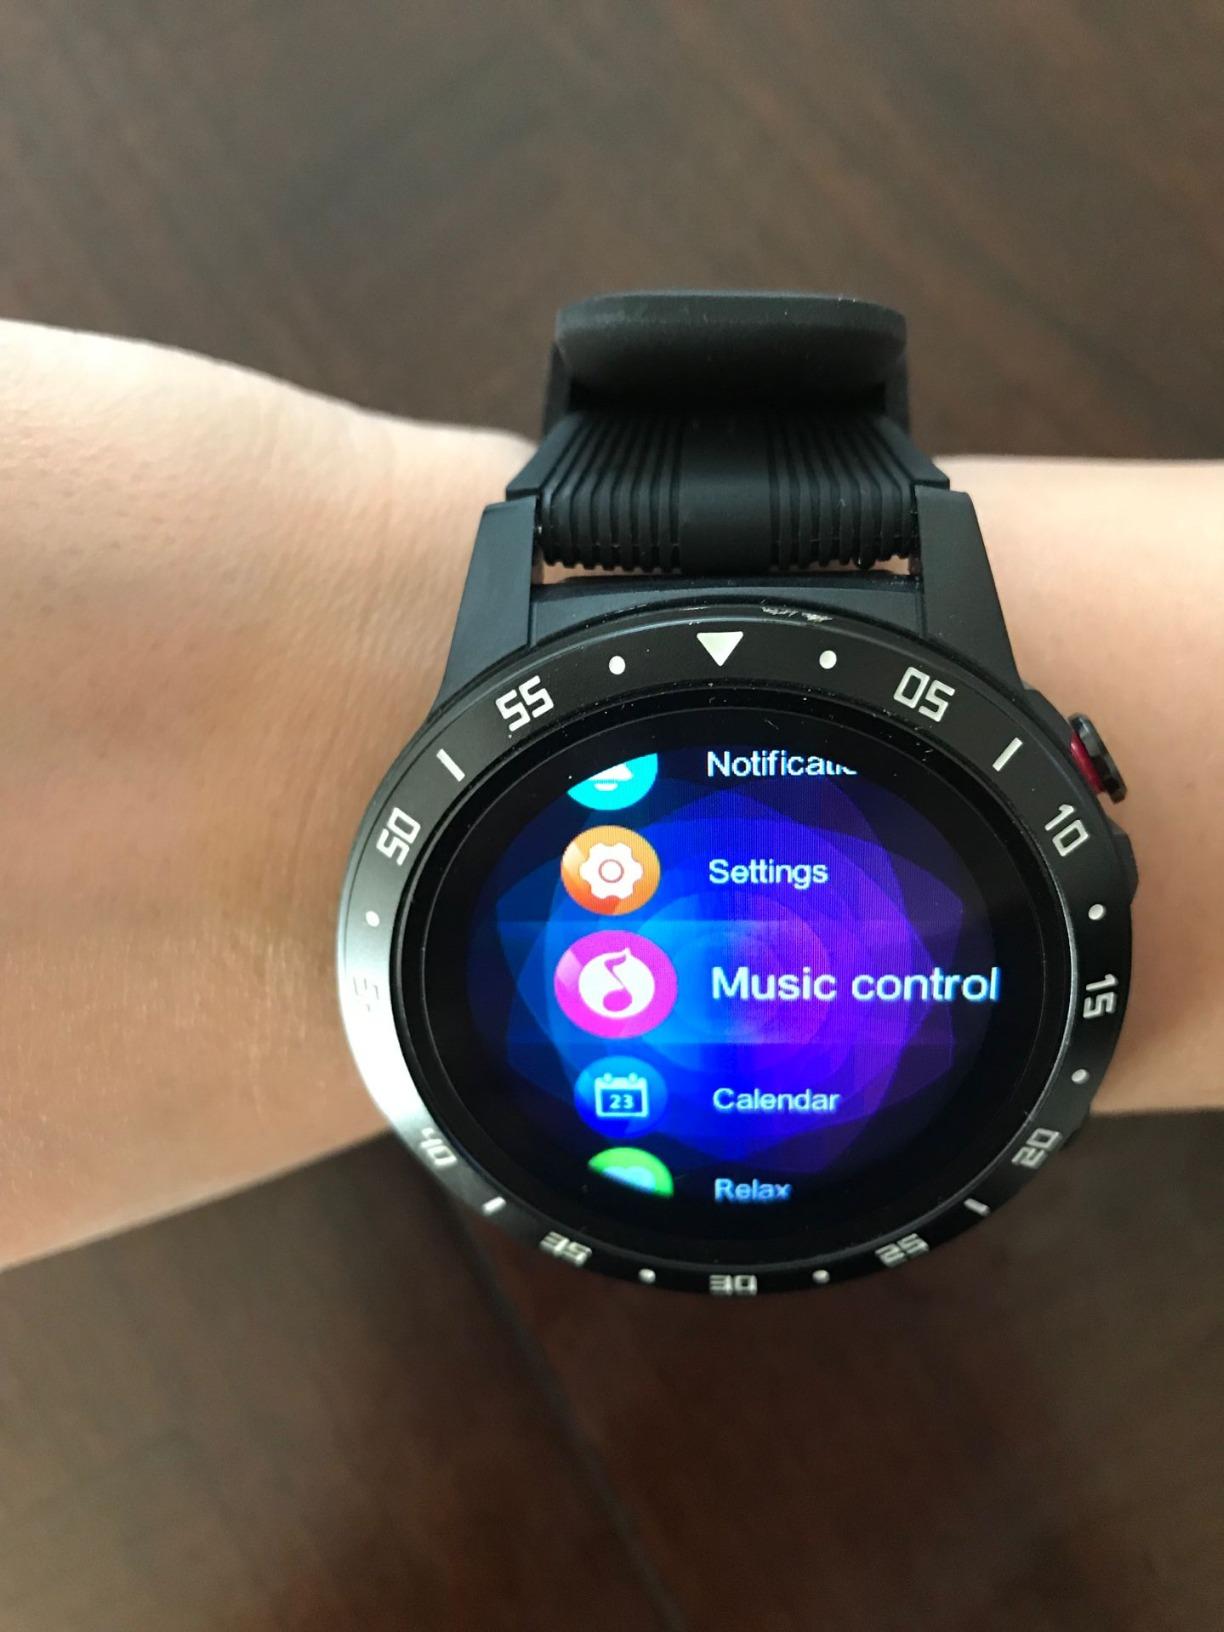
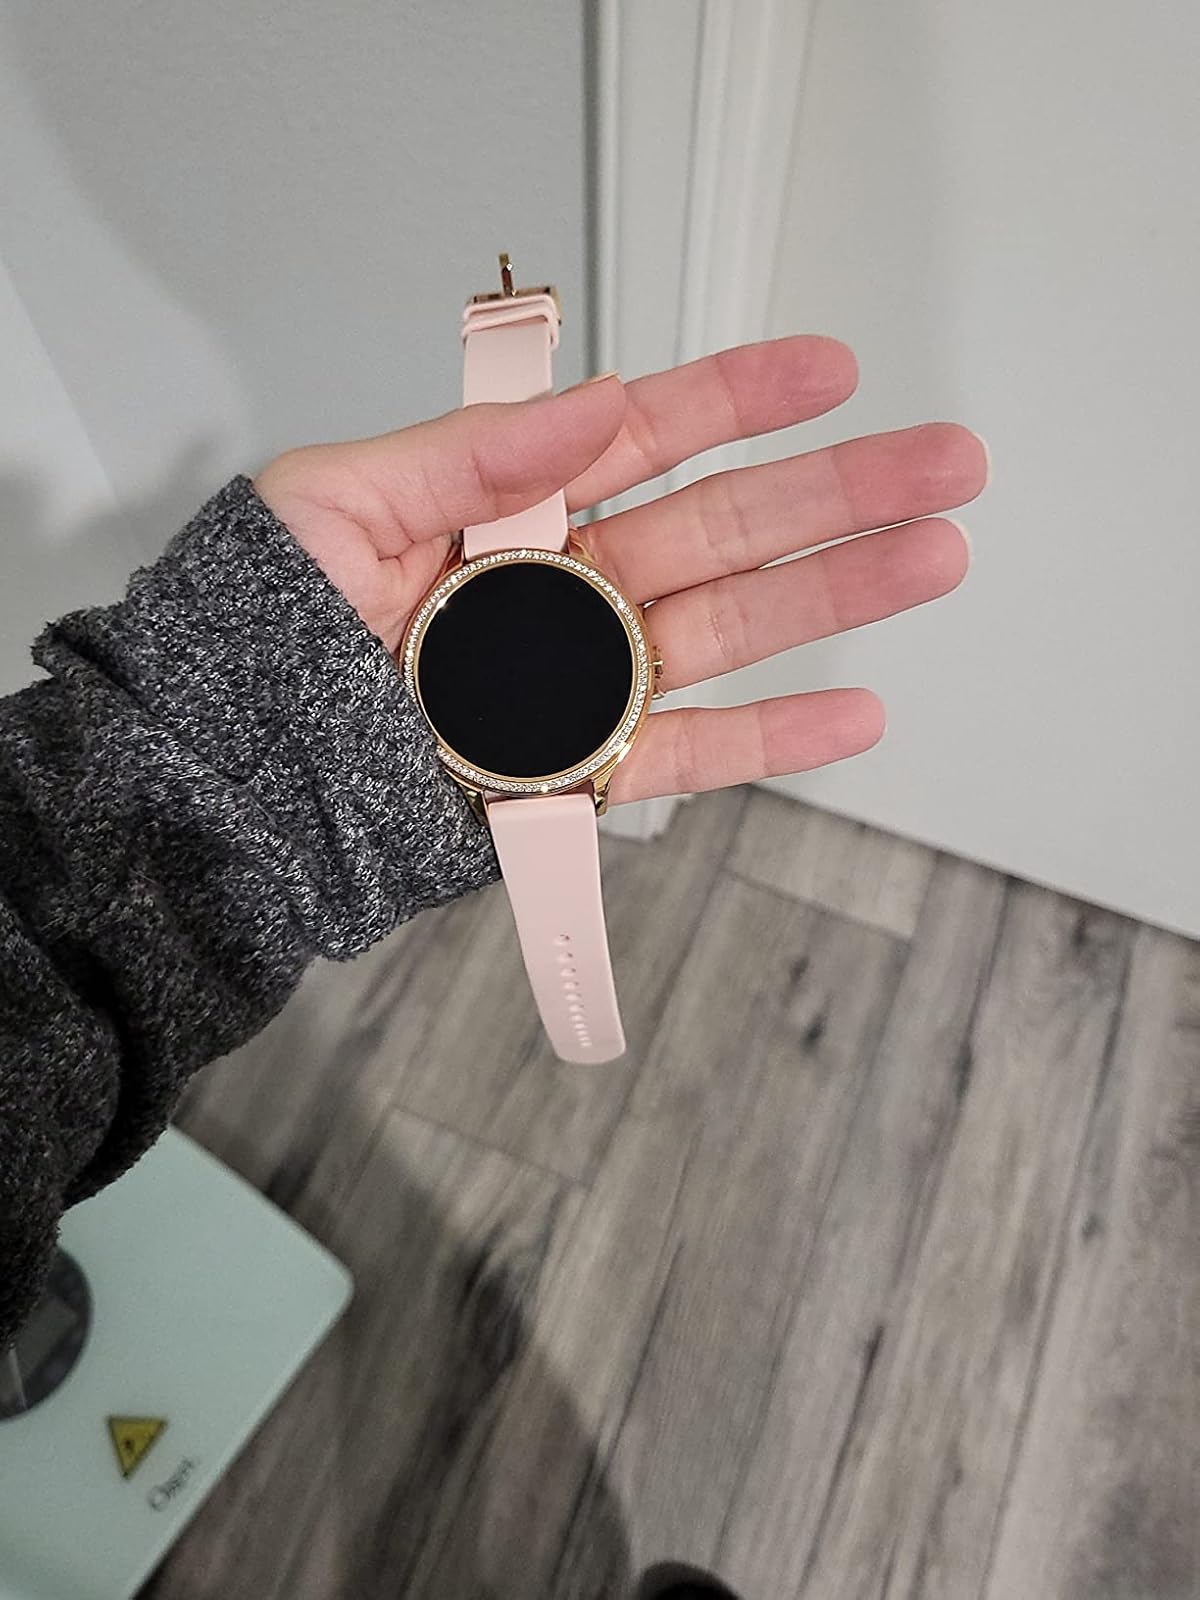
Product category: smartwatch
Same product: no